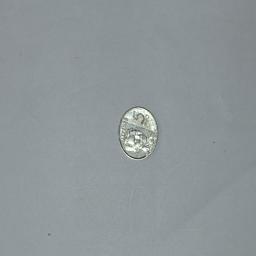
Label: 5_New_Front